Matthias Corvinus

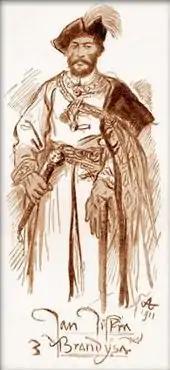
"John Jiskra of Brandýs", a picture by Mikoláš Aleš

Jiskra swore an oath of loyalty to Emperor Frederick on 10 March 1460. Pope Pius II offered to mediate a peace treaty between the Emperor and Matthias. Podedébrandy also realised he need to support Matthias or at least had to be indifferent. He sent his daughter to Buda also offered his assistance. The representatives of the Emperor and Matthias signed a truce in Olomouc in April 1460. The Pope soon offered financial support for an anti-Ottoman campaign. However, John Jiskra returned from Poland, renewing the armed conflicts with Czech mercenaries in early 1460. Matthias seized a newly-erected fort from the Czechs but he could not force them to obey him. The costs of his five-month-long campaign in Upper Hungary were paid for by an extraordinary tax.